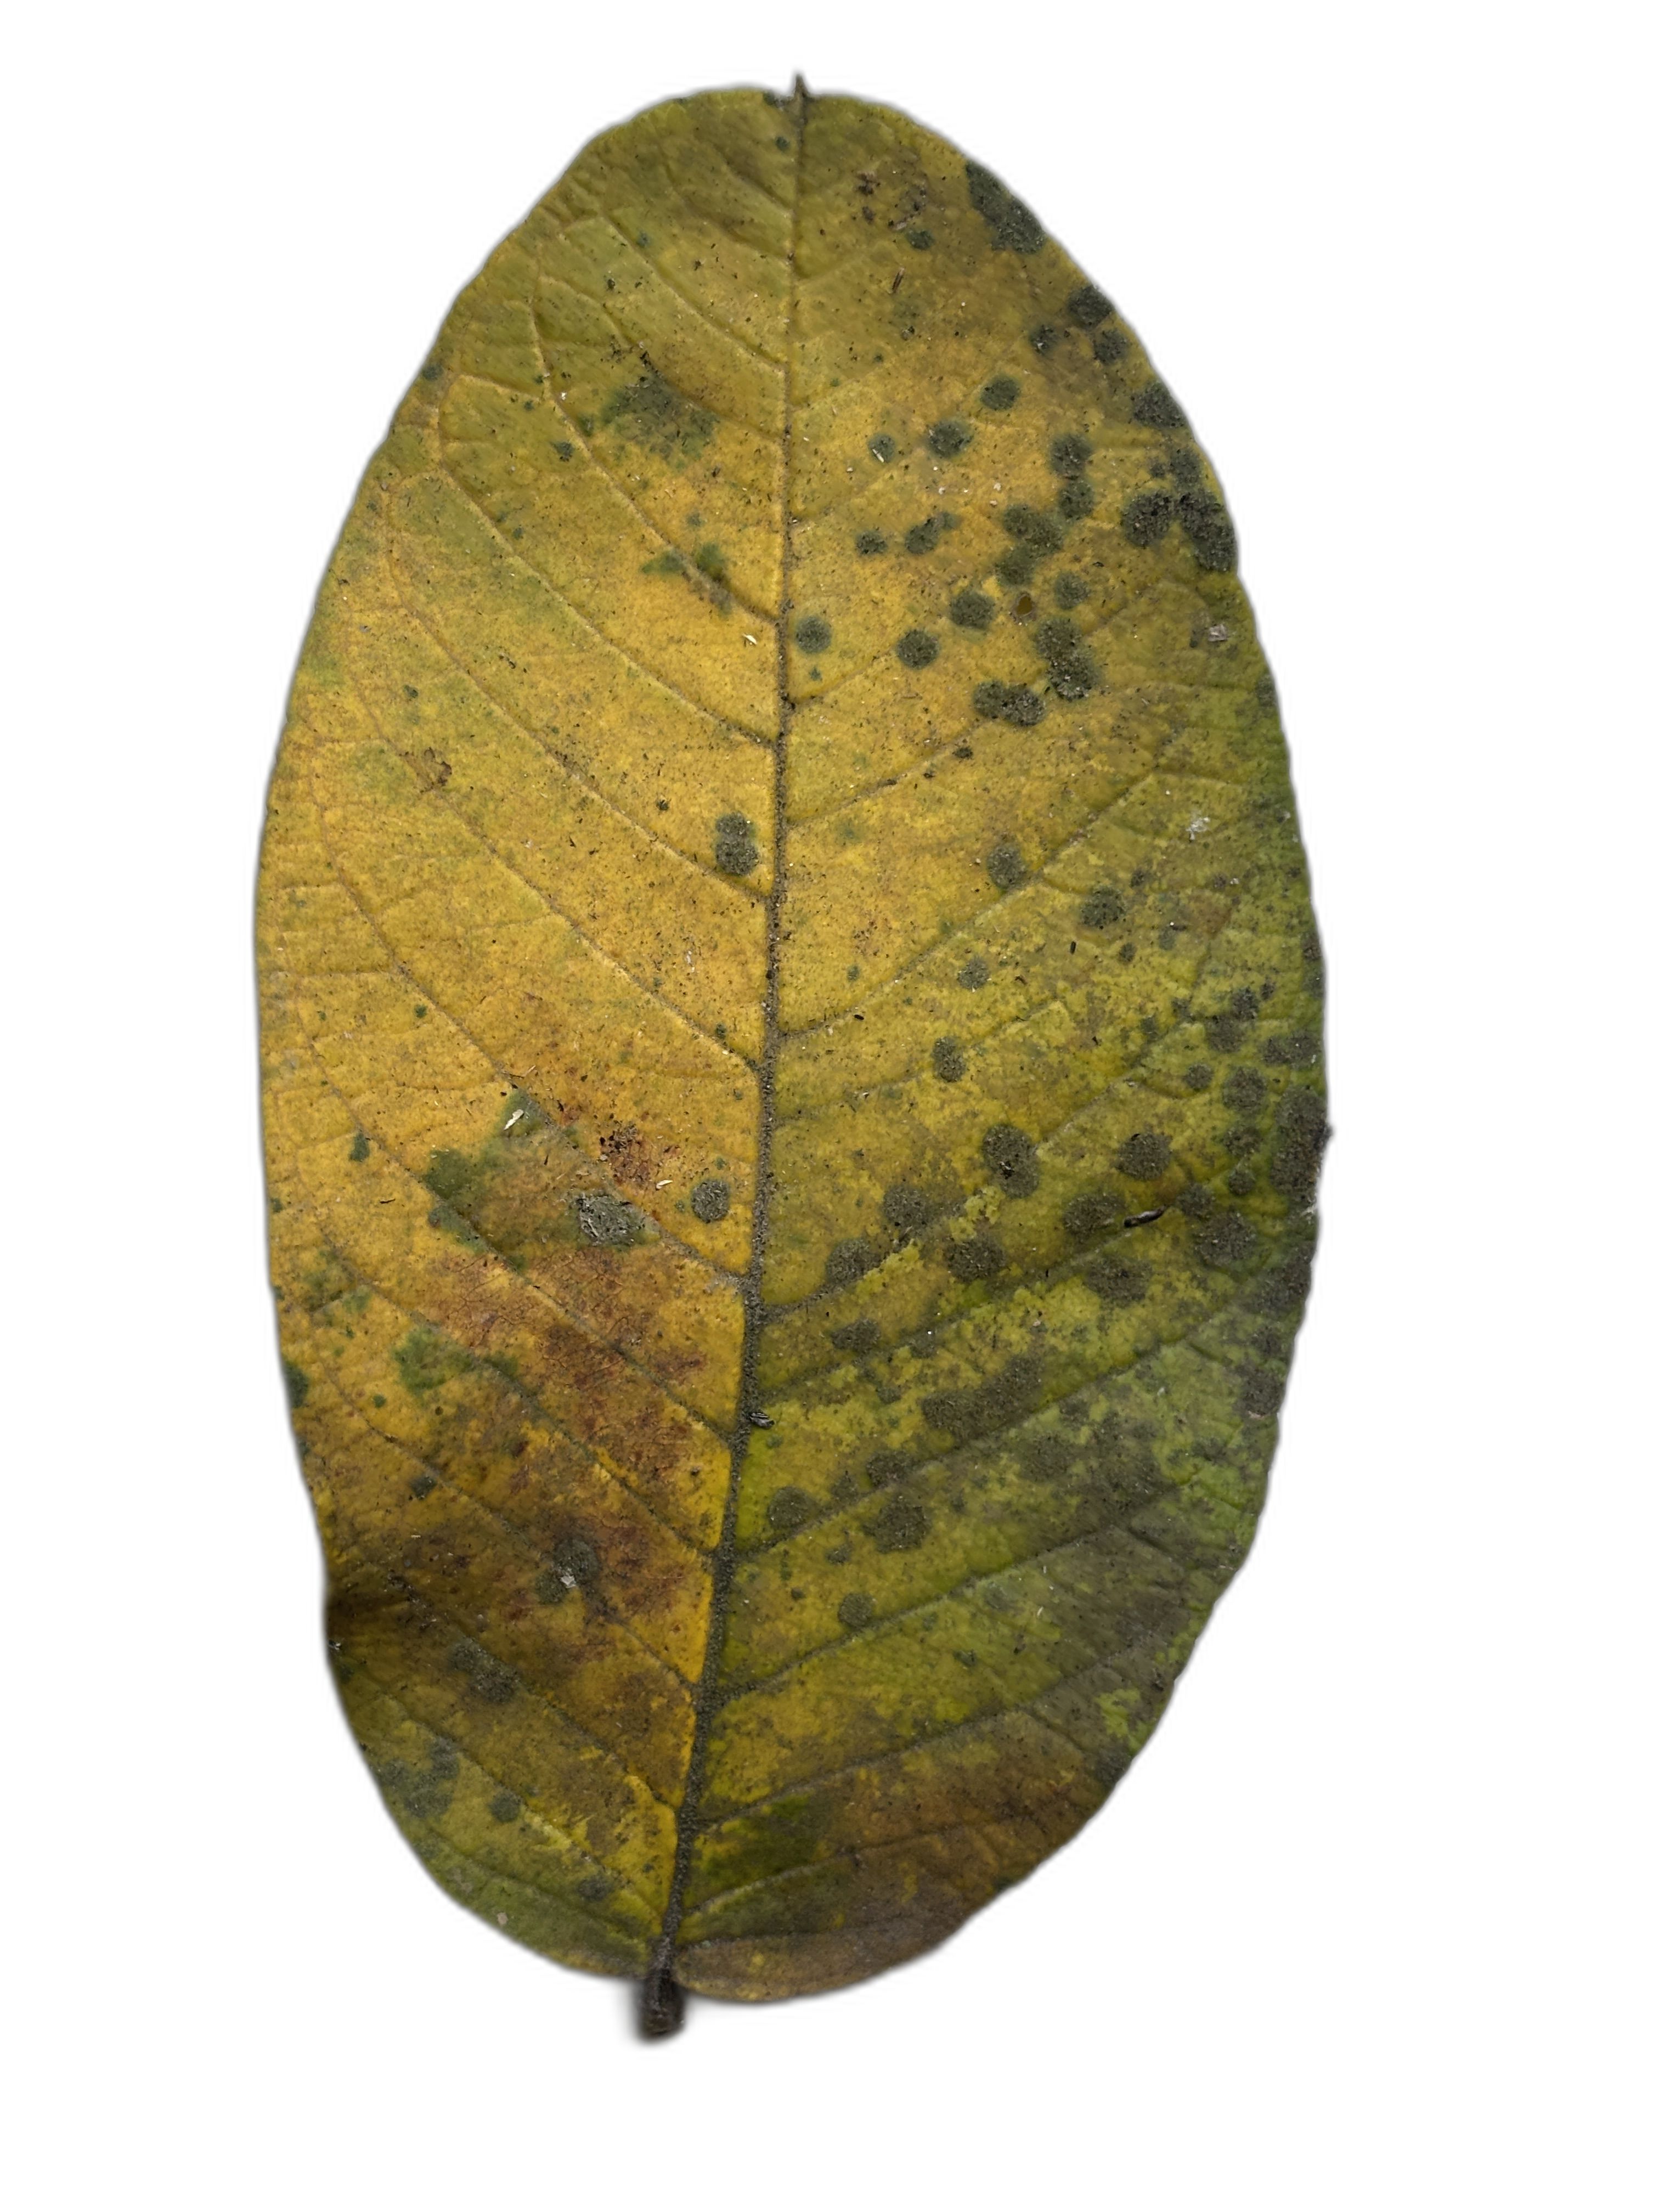
Plant part: leaf
Disease: Rust